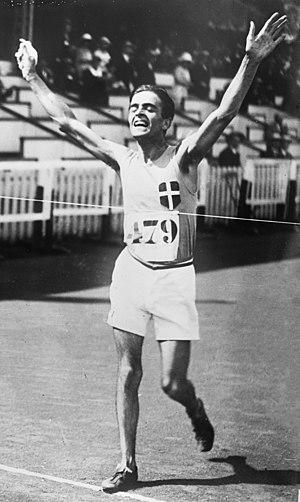
Ugo Frigerio, né le 16 septembre 1901 à Milan et mort le 7 juillet 1968 à Garda, était un athlète italien, qui s'illustra lors des Jeux olympiques dans les années 1920 et 1930.
L'épreuve du 10 kilomètres marche masculin aux Jeux olympiques de 1920 s'est déroulée les 17 et 18 août 1920 avec une arrivée au Stade olympique d'Anvers, en Belgique. Elle est remportée par l'Italien Ugo Frigerio.